Good as Hell

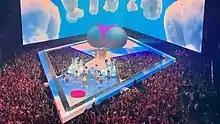
Lizzo performing at the 2019 MTV Video Music Awards

Lizzo performed a medley of "Truth Hurts" and "Good as Hell" at the 2019 MTV Video Music Awards. Wearing a neon yellow leotard, she transitioned into "Good As Hell" after opening with "Truth Hurts", with digital clouds in the background. During the performance, Lizzo took a shot of tequila and gave a self-acceptance speech. In "Rolling Stone", Angie Martoccio opined that she "[took] the crowd to church" with a set that "[resembled] a hip-hop heaven". In NPR Music, Stephen Thompson opined that the performance "was a huge standout for the night—a win that'll do a lot more for her staying power than some statuette".